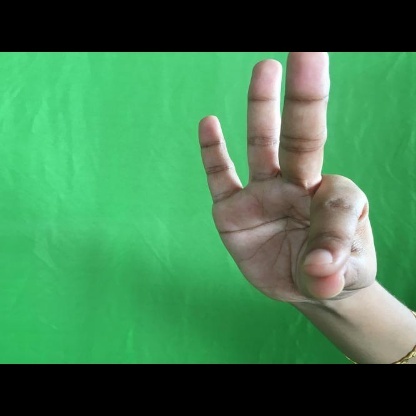
Mudra: Hamsasyam